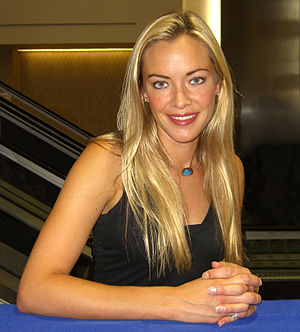
Kristanna Loken
Kristanna Sommer Loken er en norsk-amerikansk skuespiller, kendt for sit arbejde inden for både film og tv samt som model.